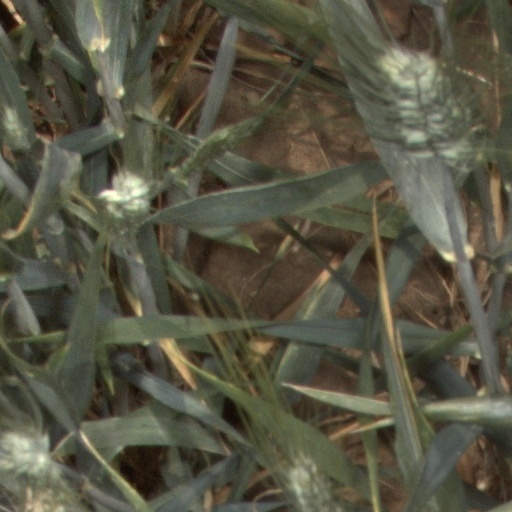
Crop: wheat